Hip dysplasia

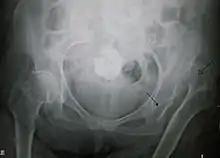
Congenital dislocation of the left hip in an elderly person. Closed arrow marks the acetabulum, open arrow the femoral head.

Hip dysplasia is an abnormality of the hip joint where the socket portion does not fully cover the ball portion, resulting in an increased risk for joint dislocation. Hip dysplasia may occur at birth or develop in early life. Regardless, it does not typically produce symptoms in babies less than a year old. Occasionally one leg may be shorter than the other. The left hip is more often affected than the right. Complications without treatment can include arthritis, limping, and low back pain. Females are affected more often than males.